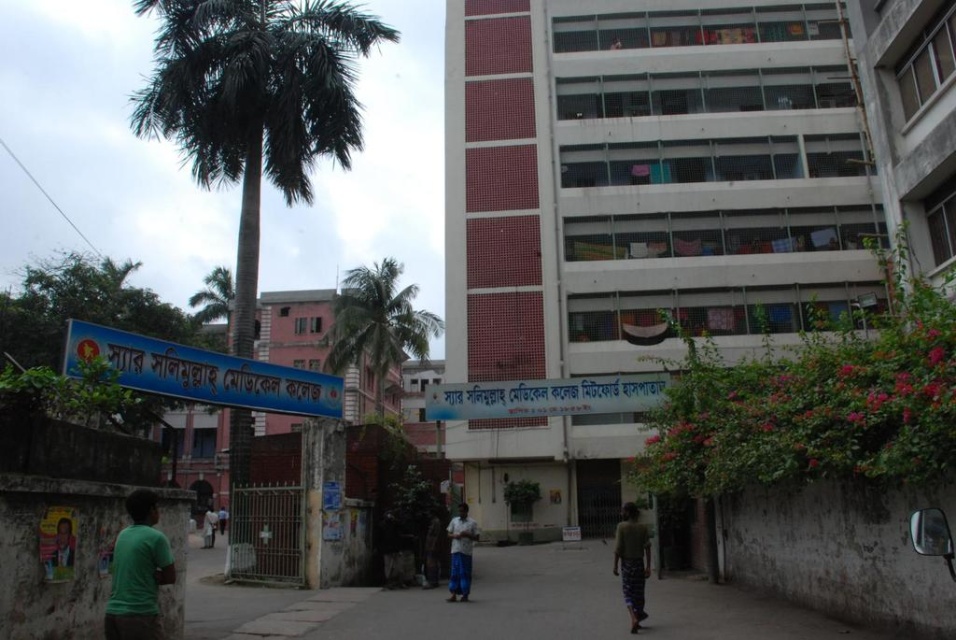
Question: Considering the relative positions of dark gray concrete pavement at lower center and green leafy palm tree at center in the image provided, where is dark gray concrete pavement at lower center located with respect to green leafy palm tree at center? (A) right (B) left
Answer: A